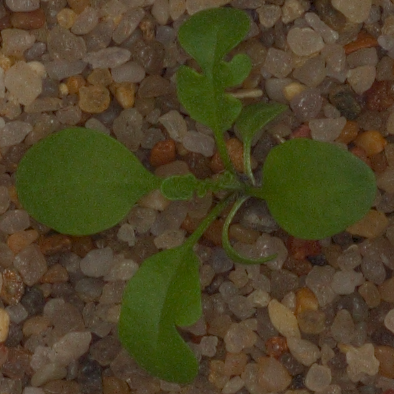
Label: shepherds_purse